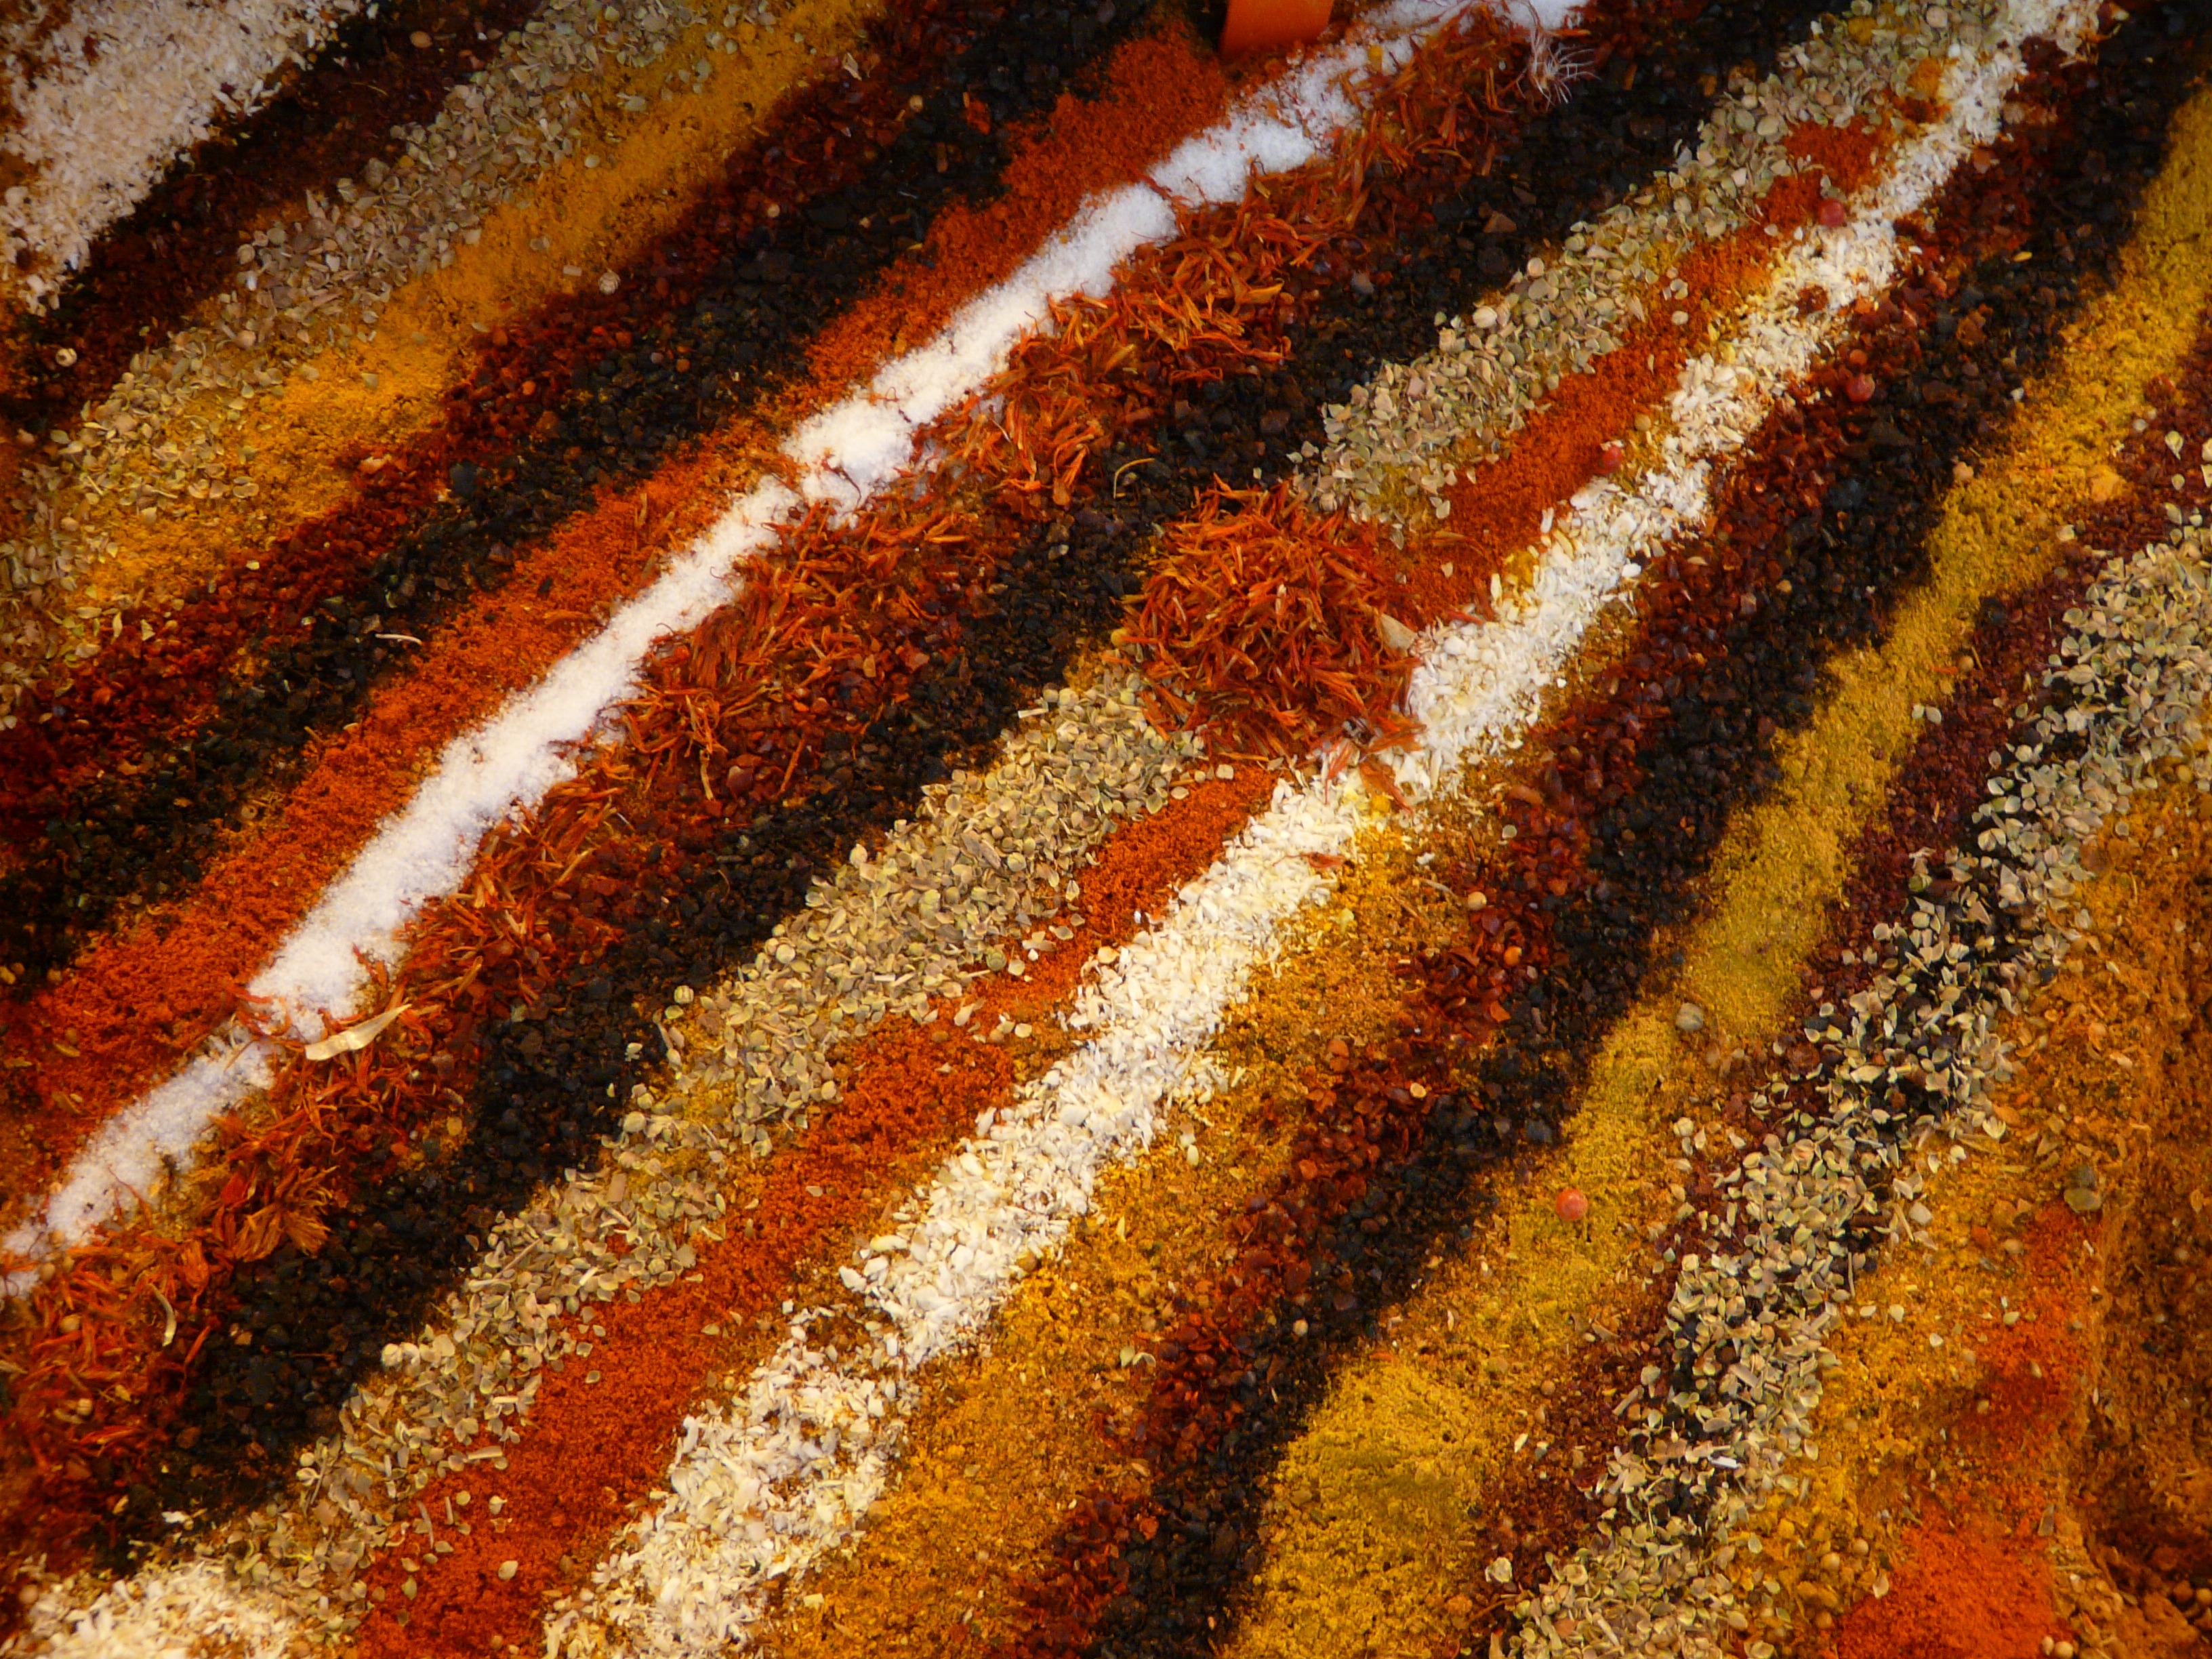
texture, rust, pattern, pepper, color, colorful, brick, material, spices, paprika, curry, flooring, spice mix